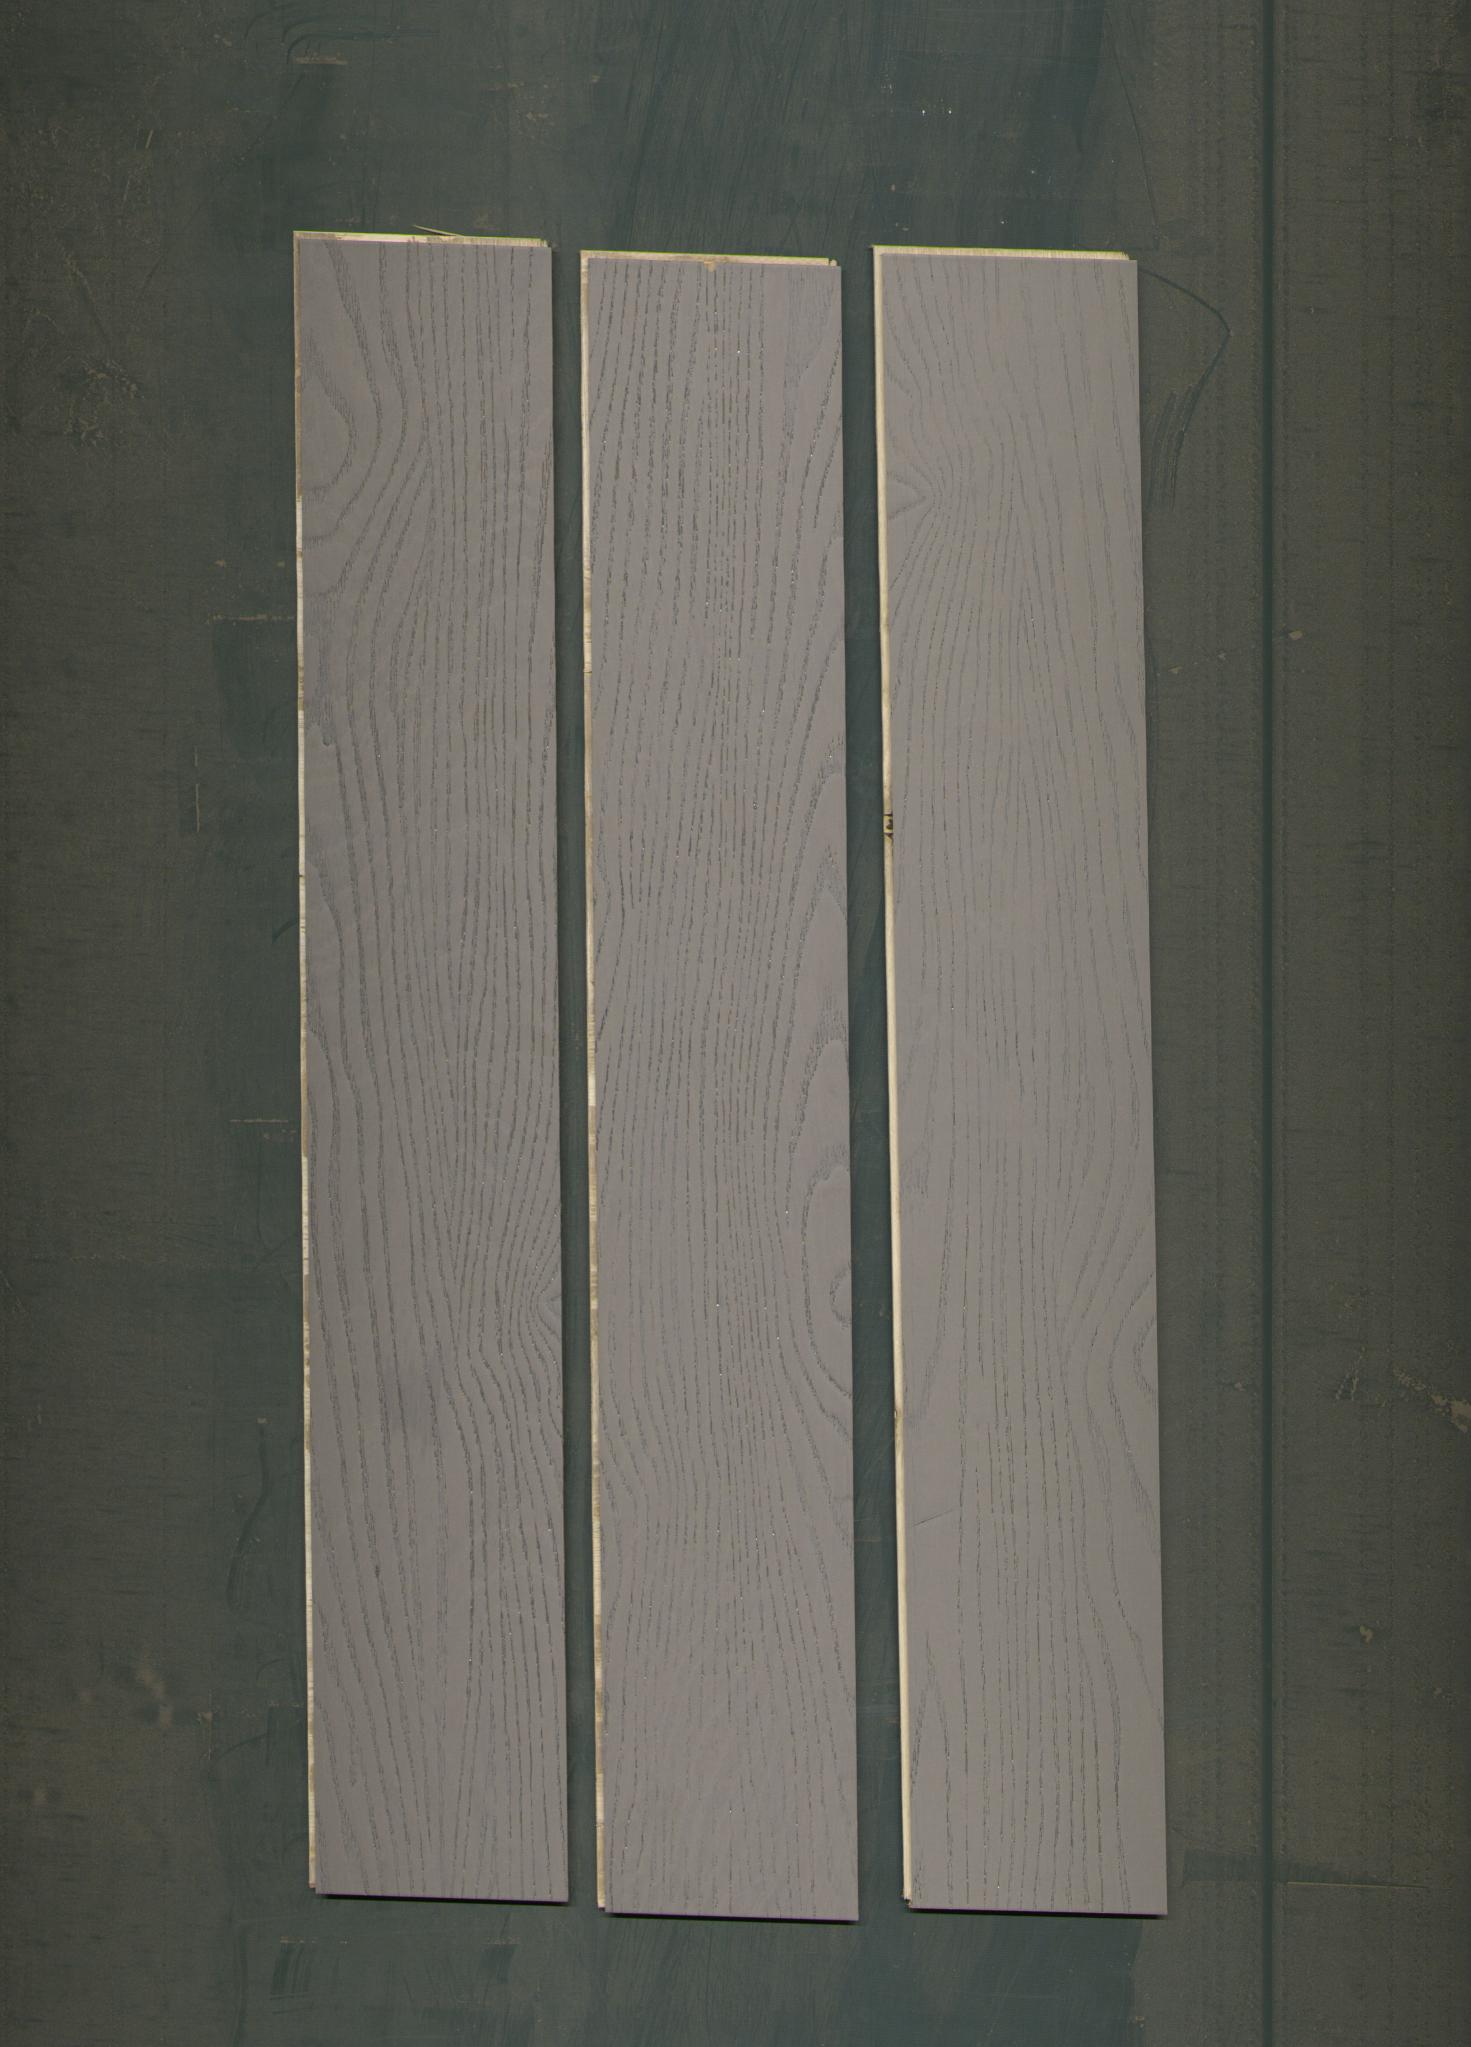
Label: mixers